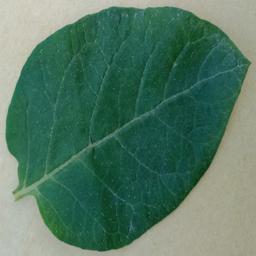
Label: Potato___Healthy